Wegener House

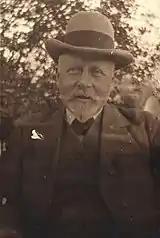
August Bang..

The property was home to a total of 47 residents in eight households at the time of the 1880 census. Casper Frederik Wegener was now residing on the first floor of the rear wing. He lived there with his housekeeper Maria Antoinette Jantzen. Laura Bügel (née Holm, 1828–1882), widow of the military officer Casper Peter Daniel Bügel (1825-1864), resided on the ground floor of the front wing with her sons August and Christian (aged 24 and 27), her daughter Mina Huitfeldt (née Bügel) and the daughter's two children (aged one and two), one nanny and one maid. (1792-1885), a former "amtmand" (county governor), resided on the first floor of the front wing with his wife Thora Mathilde Stockfleth, their daughter Vitha Charlotte Stockfleth and two maids. Lorentz Vilhelm Castenshiold, a retired district physician, resided on the second floor of the front wing with his wife Vilhelmine Charlotte Castenshiold, their son Gustav Hans Henrik Holten Castenshiold (assistant in Hof- og Stadsretten) and two maids. Christian Petersen, a grocer, resided in the basement with his wife Caroline Petersen (née Larsen), their six-year-old daughter, one male servant and one maid. Louise Marie Kramer, a widow in her 50s, resided on the ground floor of the rear wing (below Wegener, that is) with the seamstress (employee) Vilhelmine Florentine Schiørmann (née Gravesen). Tønnes Carl Christian Bohn, the local (district administrator), resided on the second floor of the rear wing (above Wegener) with his wife Pouline Bohn (née Schlichtkrull), two unmarried children (aged 25 and 27) and one maid. Alfred Balduin Theobald Pflergmacher, a former manufacturer, resided on the third floor of the rear wing with the widow Sophie Elise Christense Döllner (née Praem), his two children (aged 15 and 19) and one maid.